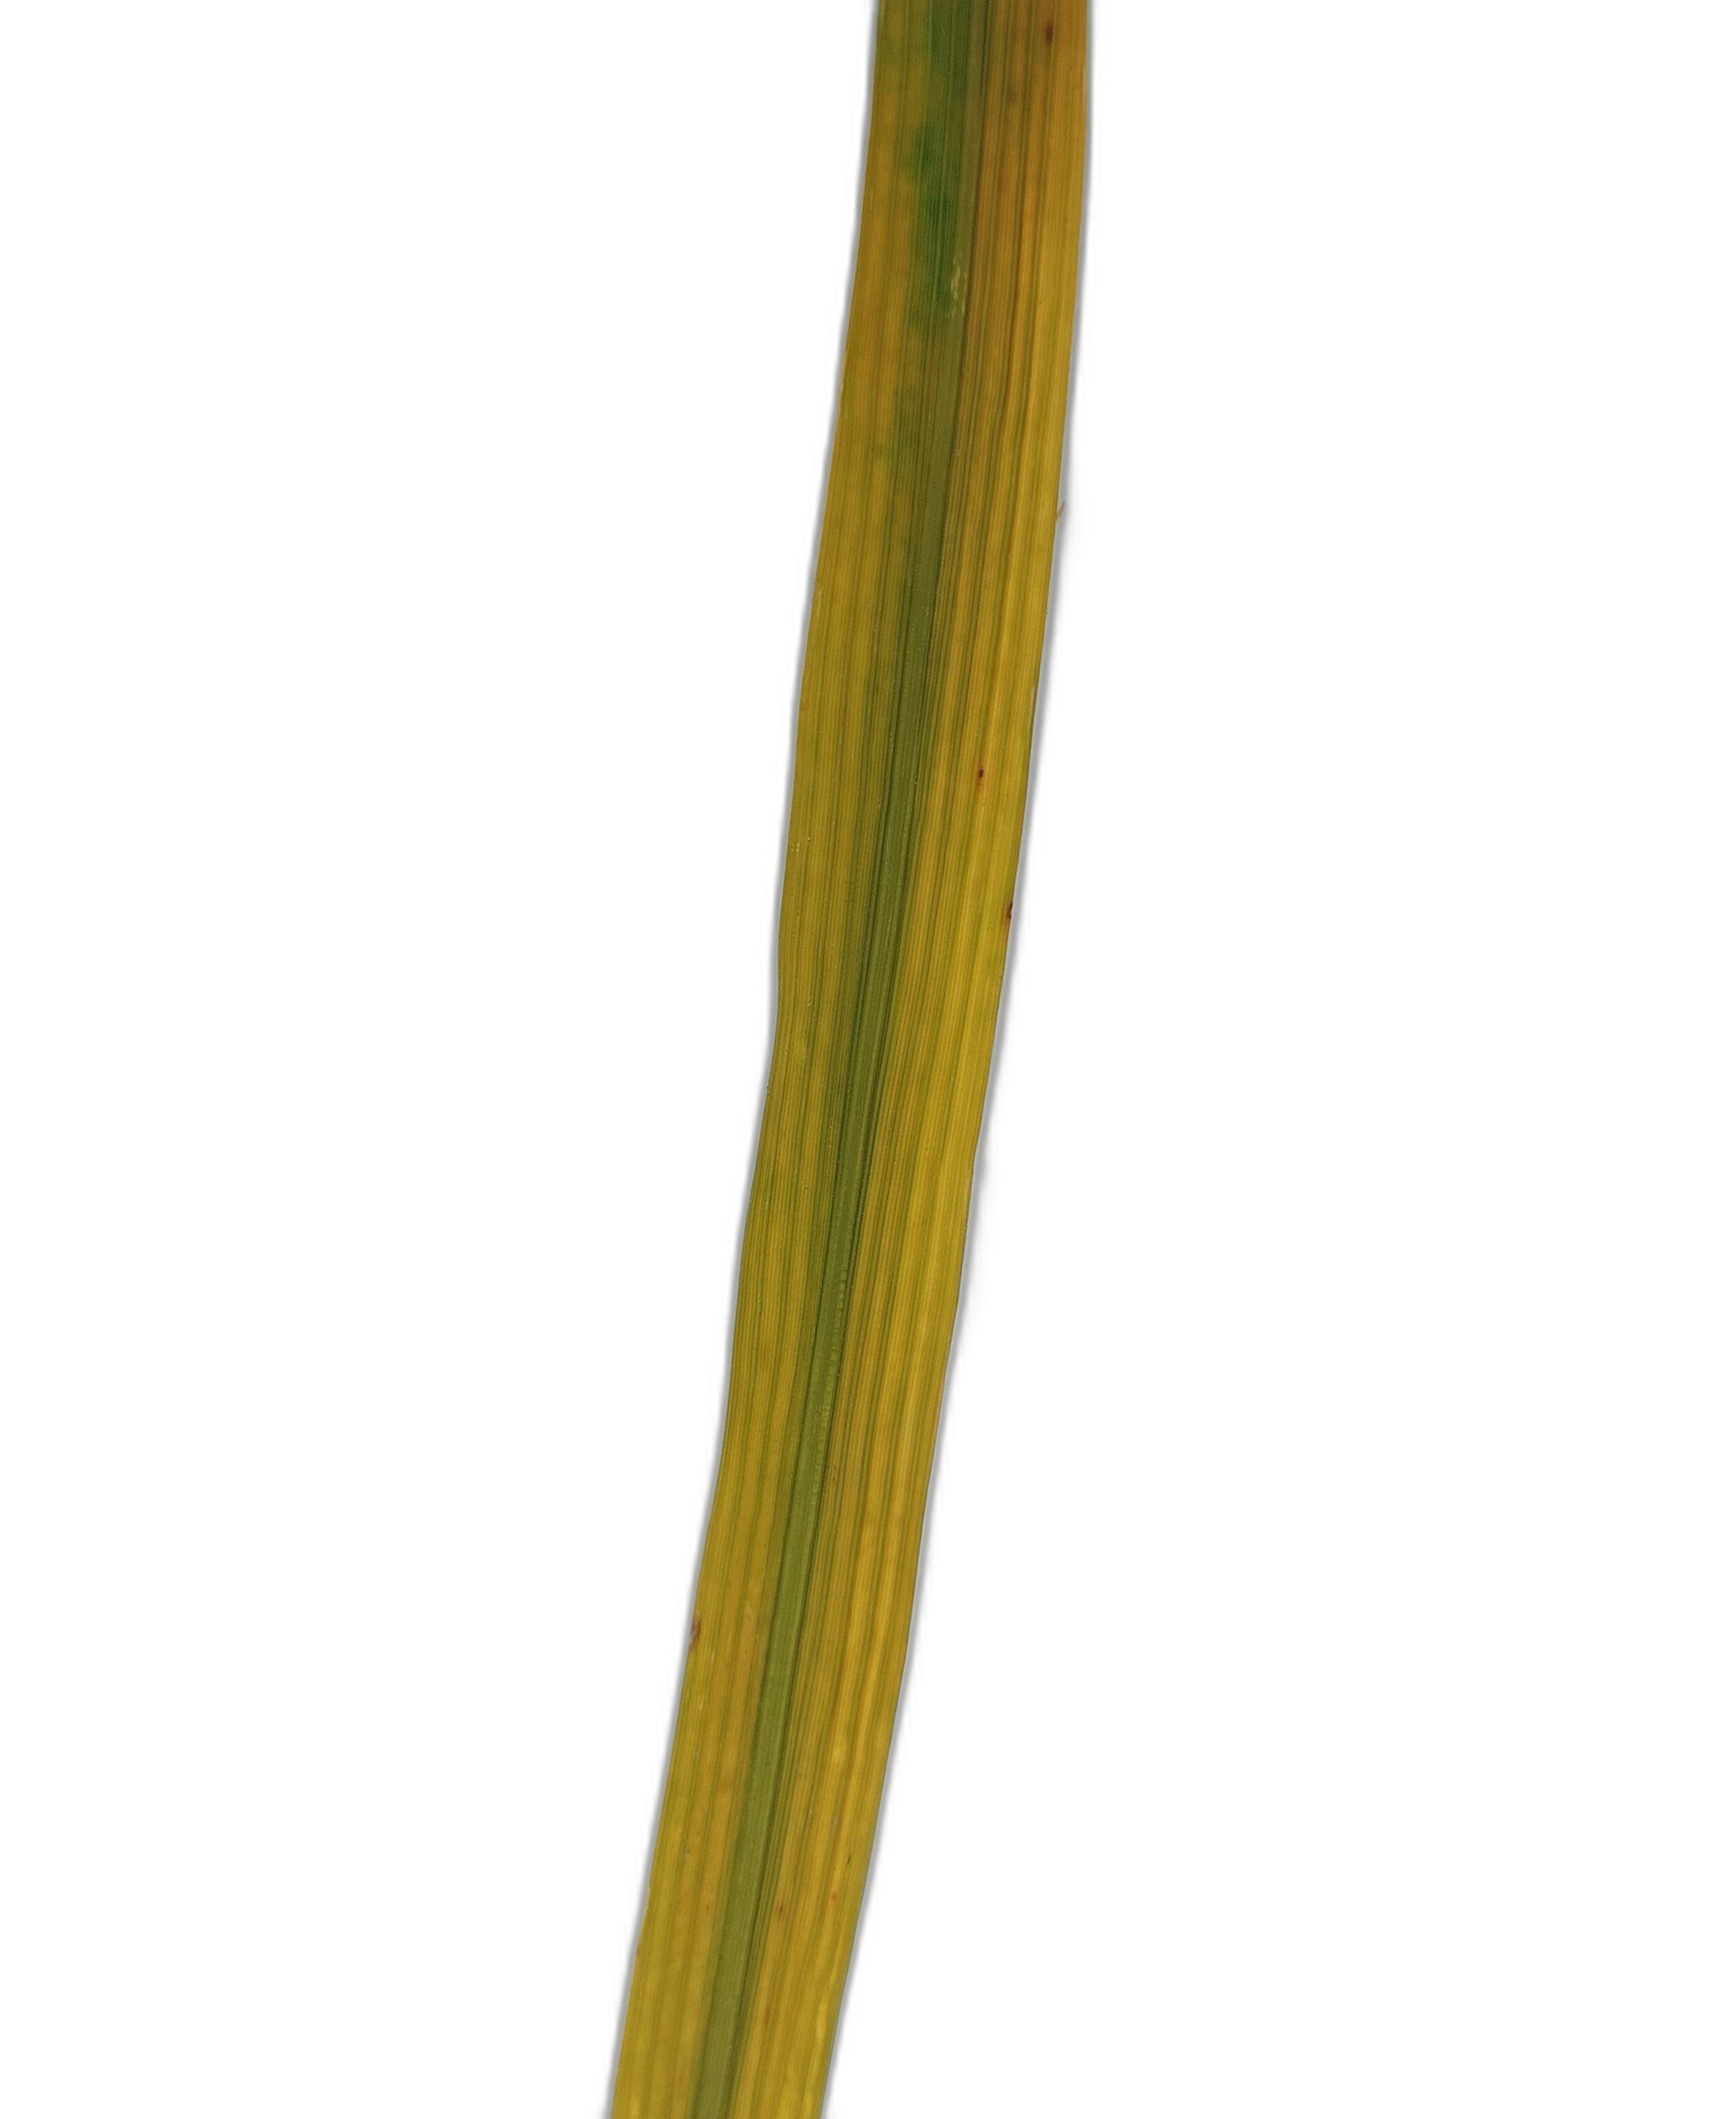
Label: Rice Tungro